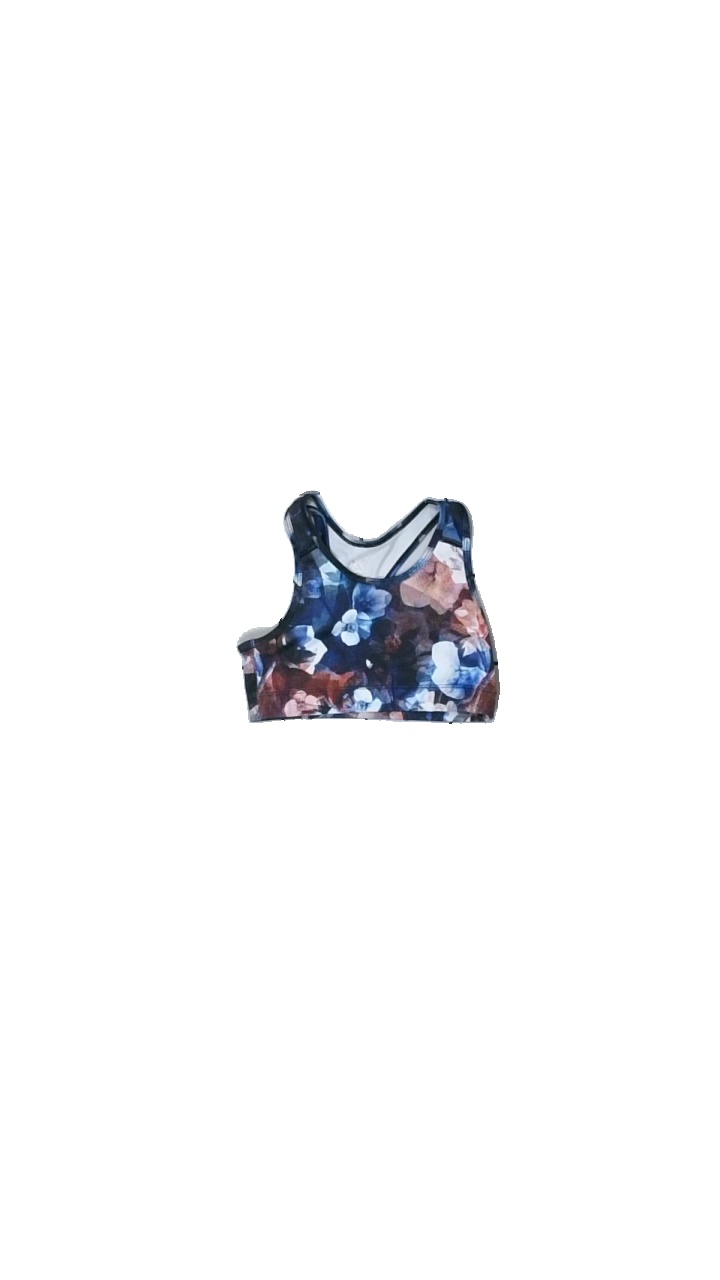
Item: Training Top (Ladies)
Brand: Soc (stadium)
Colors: Blue, Pink, White, Multicolor
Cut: C-collar, Cropped, Tight
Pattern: Floral print
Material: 100% polyester
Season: All
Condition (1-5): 3
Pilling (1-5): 5
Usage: Reuse
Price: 50-100